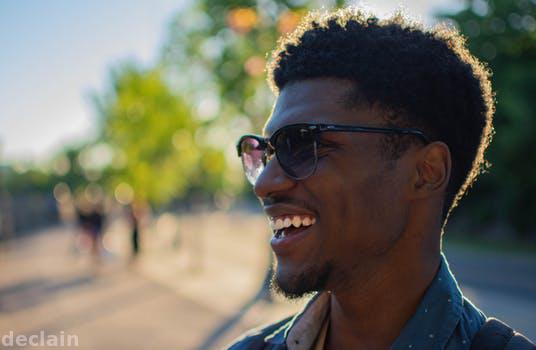
Label: Watermark